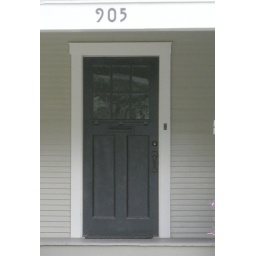
black Charles Voysey door in Tampa